USS Cepheus (AKA-18)

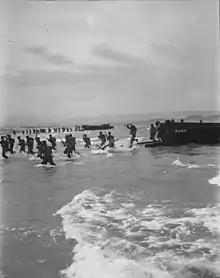
LCVPs from "Cepheus" bringing troops ashore during an exee in Algeria, April 1944

Arriving 10 January 1945, she joined in training exercises until 26 February, when she put to sea combat loaded for the Okinawa assault. "Cepheus" arrived in the transport area off Okinawa on 1 April 1945, and since her cargo was destined for use after the initial assault, sent her boats for use in unloading three other transports. She retired seaward for the night, and came under enemy air attack while returning to the island next morning. During that raid, she fired upon seven Japanese aircraft, and aided in downing three. She remained off the island, unloading and aiding other ships to unload, firing on enemy aircraft, until 16 April, when she cleared for replenishment at Saipan. Through May and June, she made a voyage from the Marianas to New Zealand to load cargo, and on 12 July, returned to Ulithi to join an Okinawa-bound convoy. At Hagushi anchorage, she underwent several air attacks, then moved to Kerama Retto to unload. She returned to New Caledonia and the New Hebrides to load construction equipment, which she carried to the Philippines, arriving at Lingayen 16 September. Four days later, she put to sea for the first of two voyages from the Philippines to Japan with occupation supplies, and on 28 October, she cleared for Portland, Oregon, from Hiro Wan. One more voyage was made from the west coast to the Far East, during which "Cepheus" carried cargo to Tianjin, China, before 15 February 1946, when the cargo transport left San Francisco astern, bound for New York City. Here she was decommissioned 22 May 1946, and returned to the Maritime Commission. MARAD records show she was given back to the Navy on 21 November 1946 and a "reconversion" contract was awarded to Maryland Drydock Company on 2 May 1947.